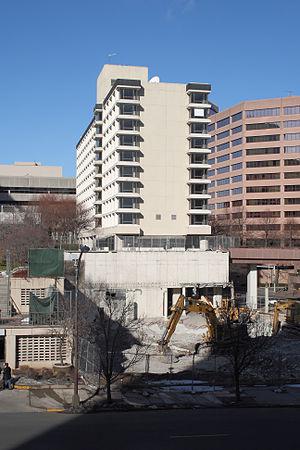
Maharishi Mahesh Yogi, né Mahesh Prasad Varma ou Mahesh Srivastava selon les sources, est un maître spirituel indien fondateur du mouvement de Méditation transcendantale.